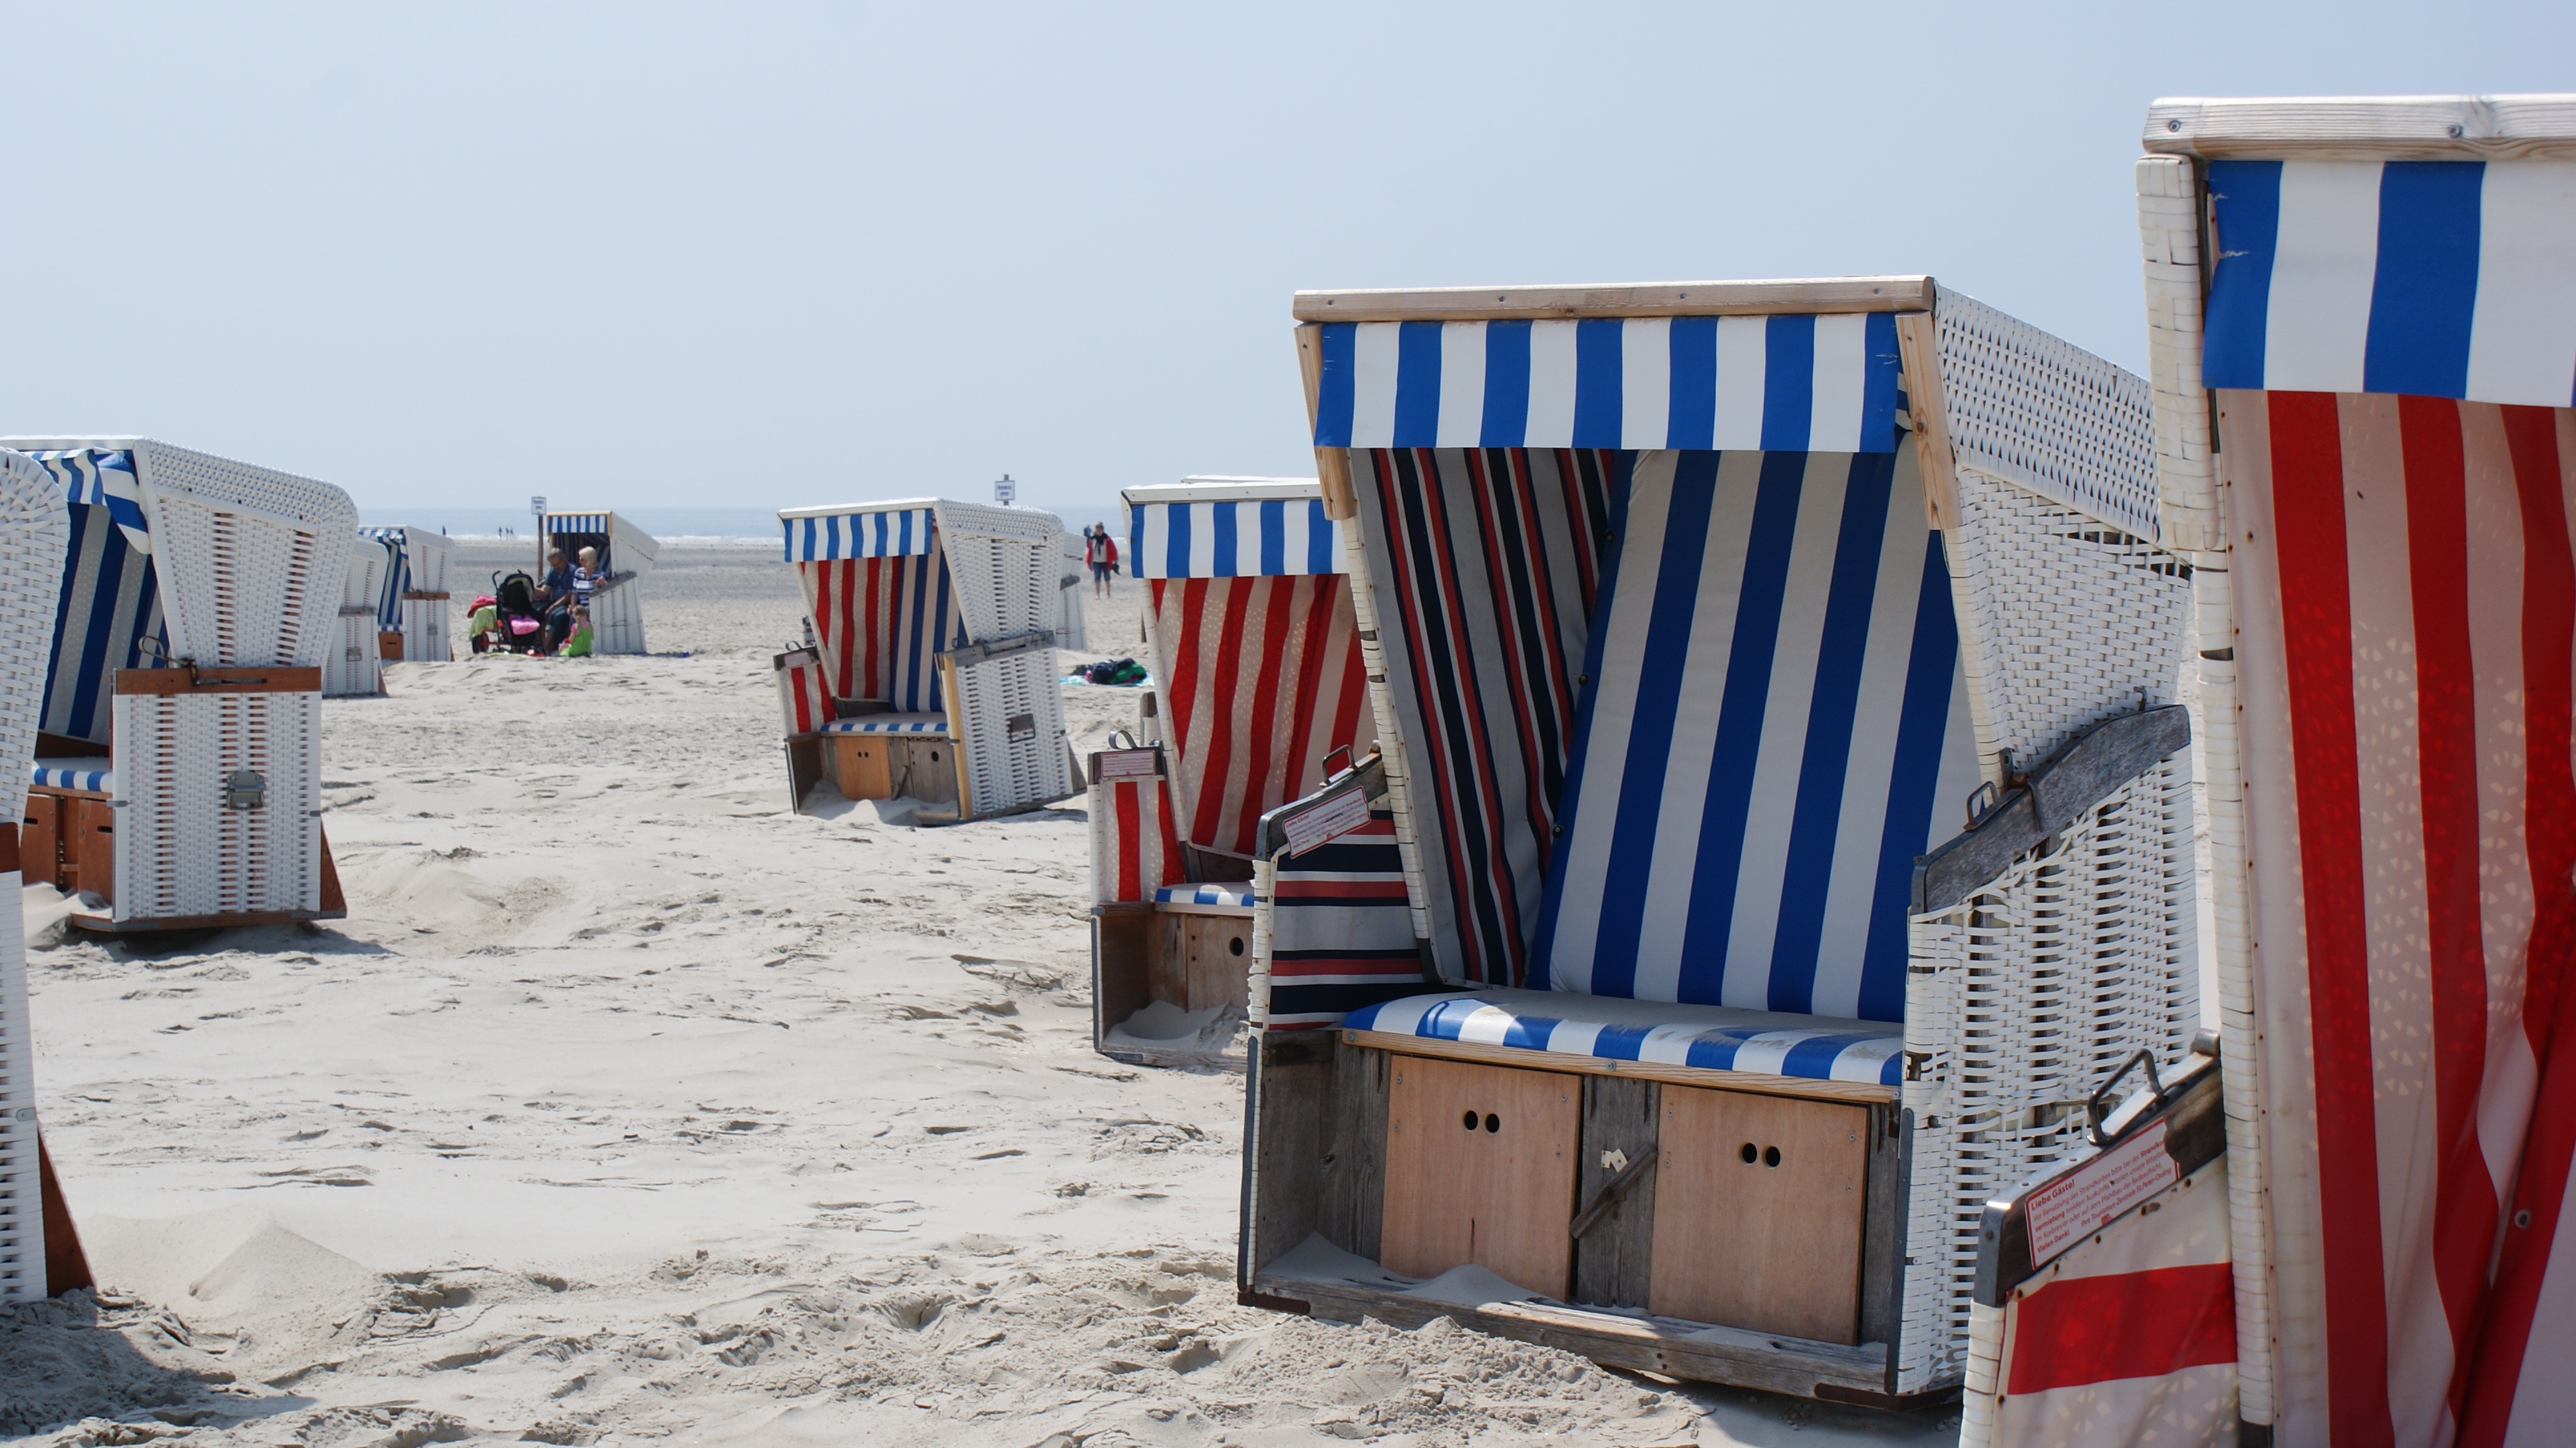
beach, coast, winter, wood, summer, shack, holiday, north sea, beach chair, wind protection